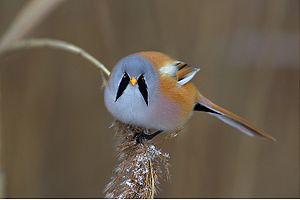
La Panure à moustaches, également appelée mésange à moustaches, est une espèce de passereaux d'Europe, l'unique représentante du genre Panurus et de la famille des Panuridae.